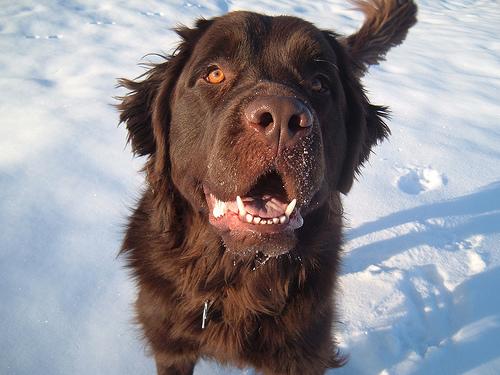
Breed: newfoundland